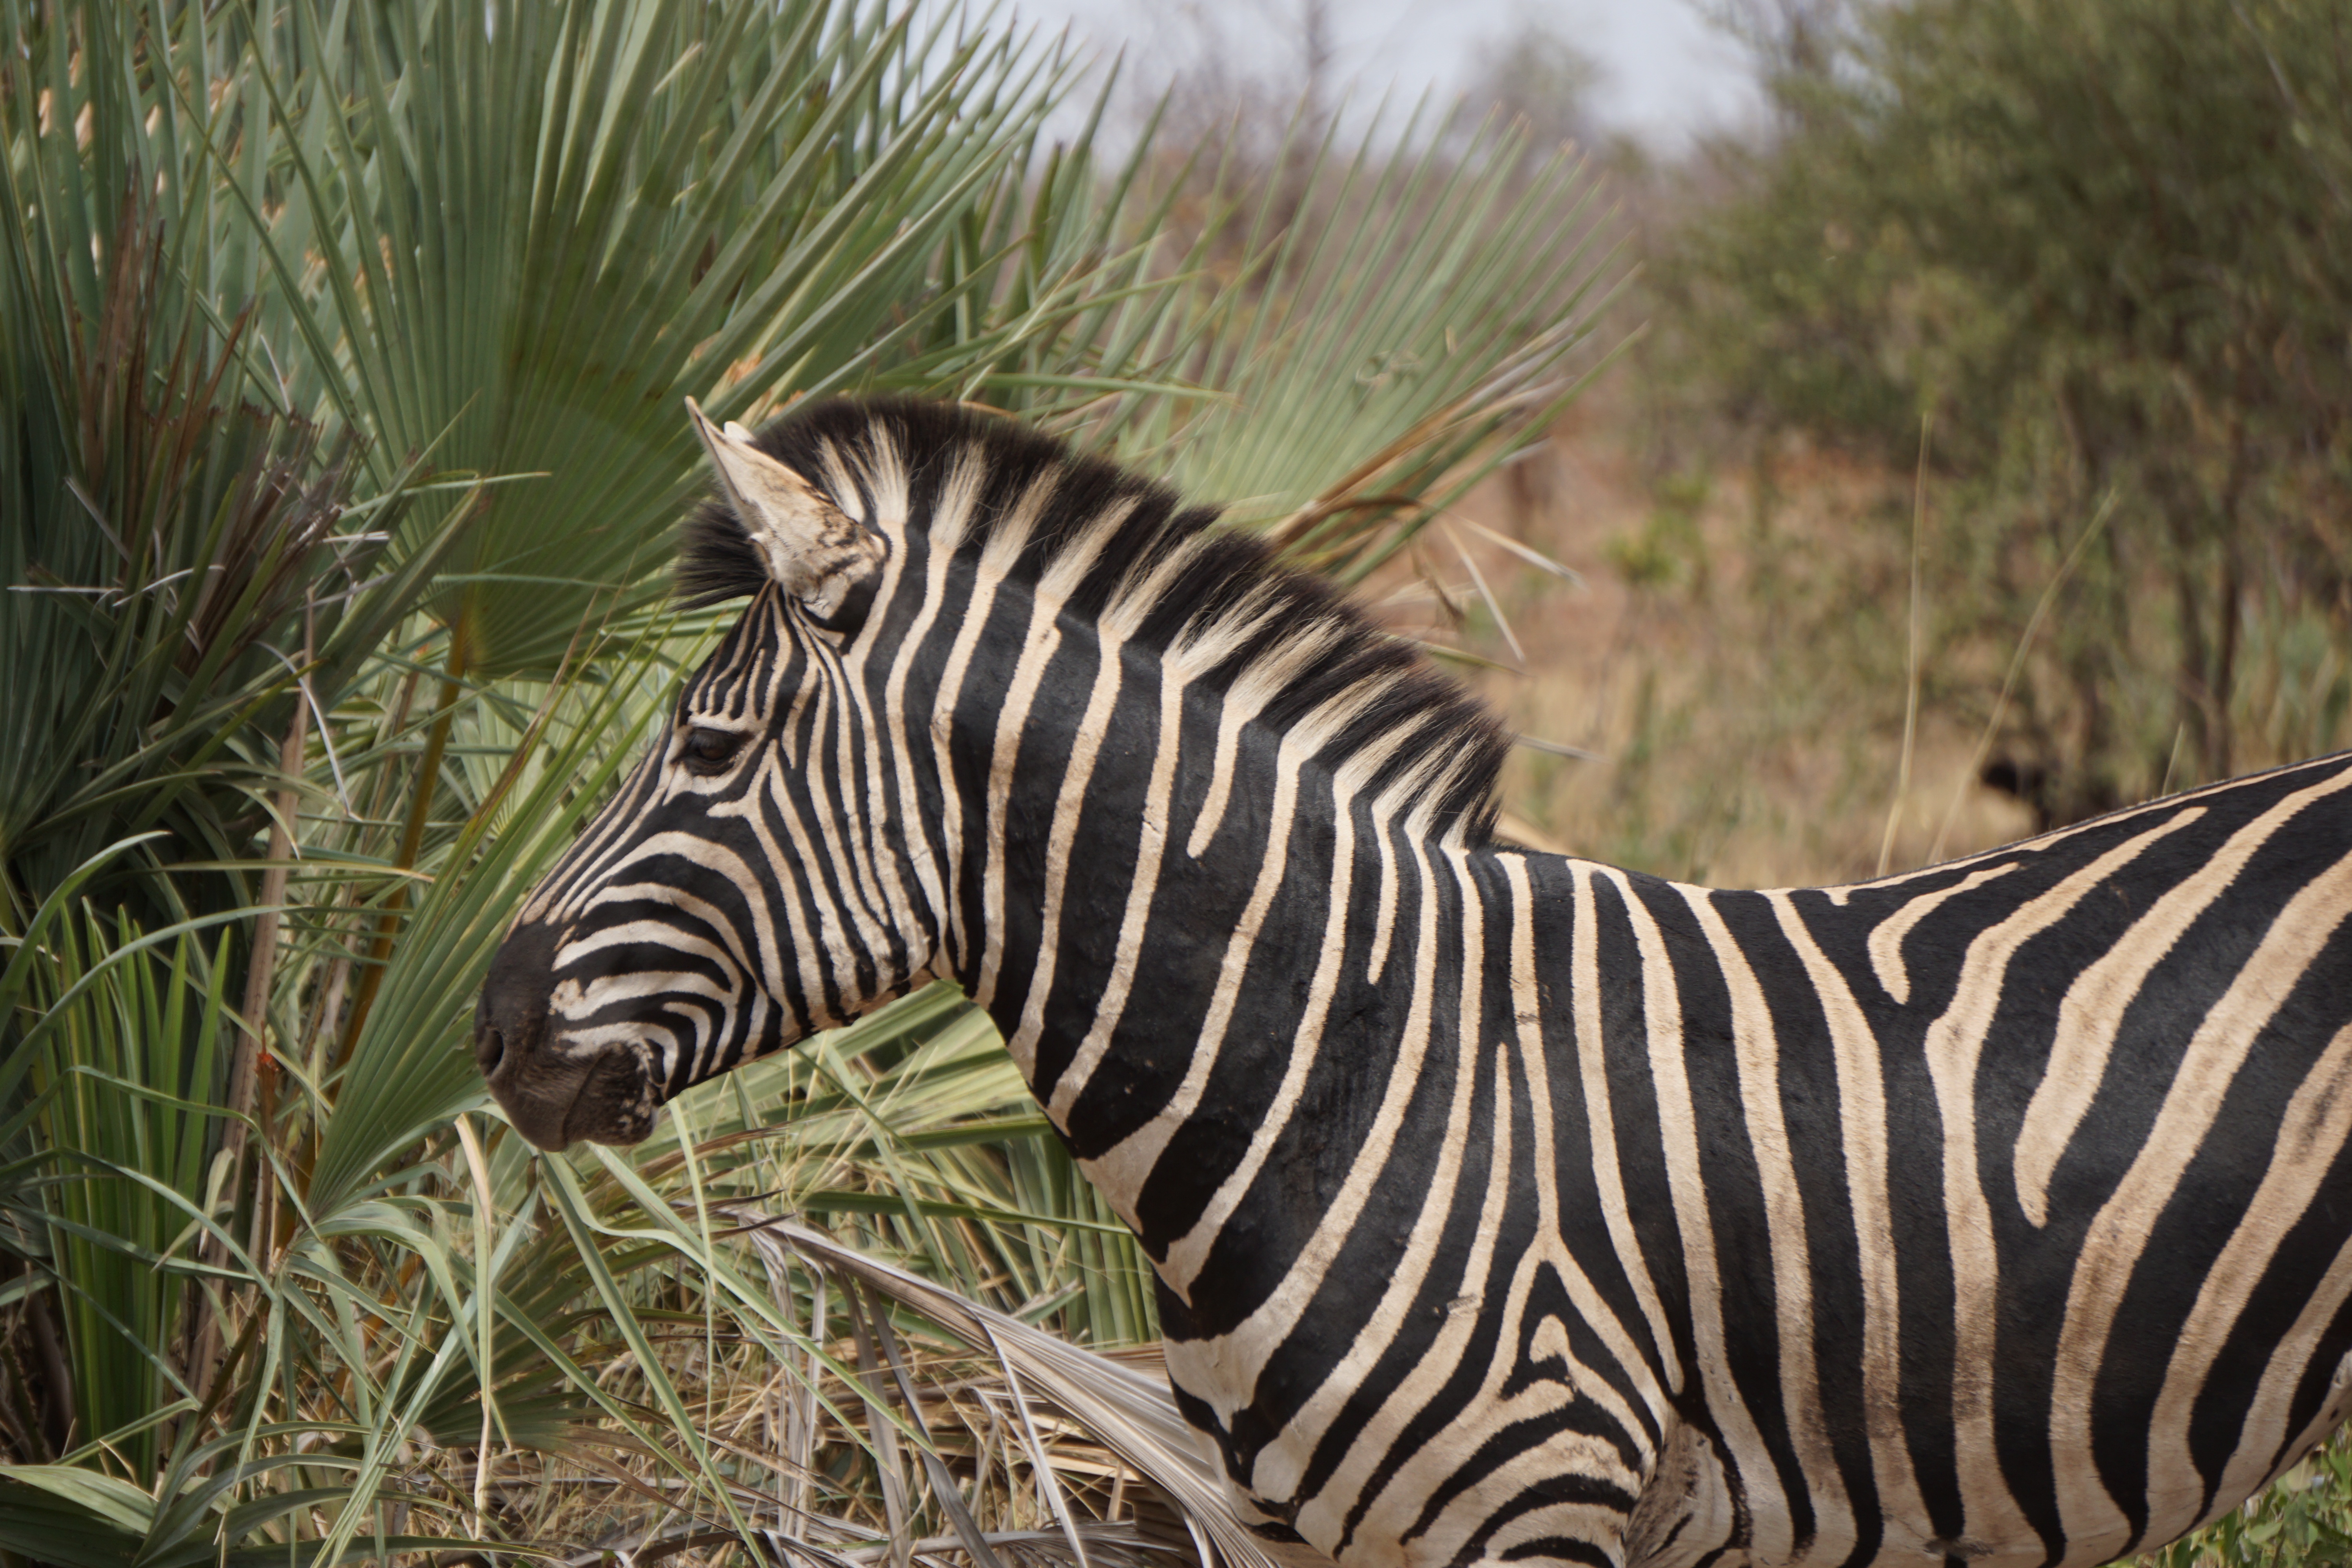
nature, wilderness, wildlife, africa, park, mammal, fauna, zebra, reserve, vertebrate, conservation, safari, south africa, kruger, horse like mammal